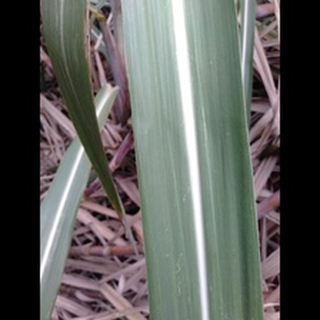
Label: healthy_sugarcane